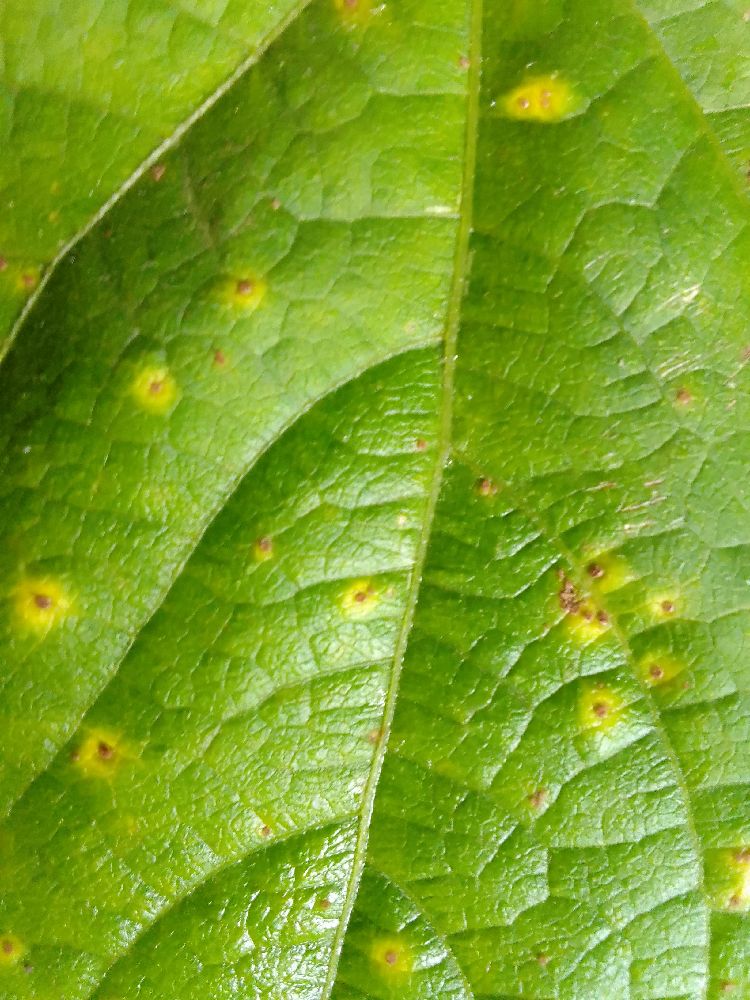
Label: rust